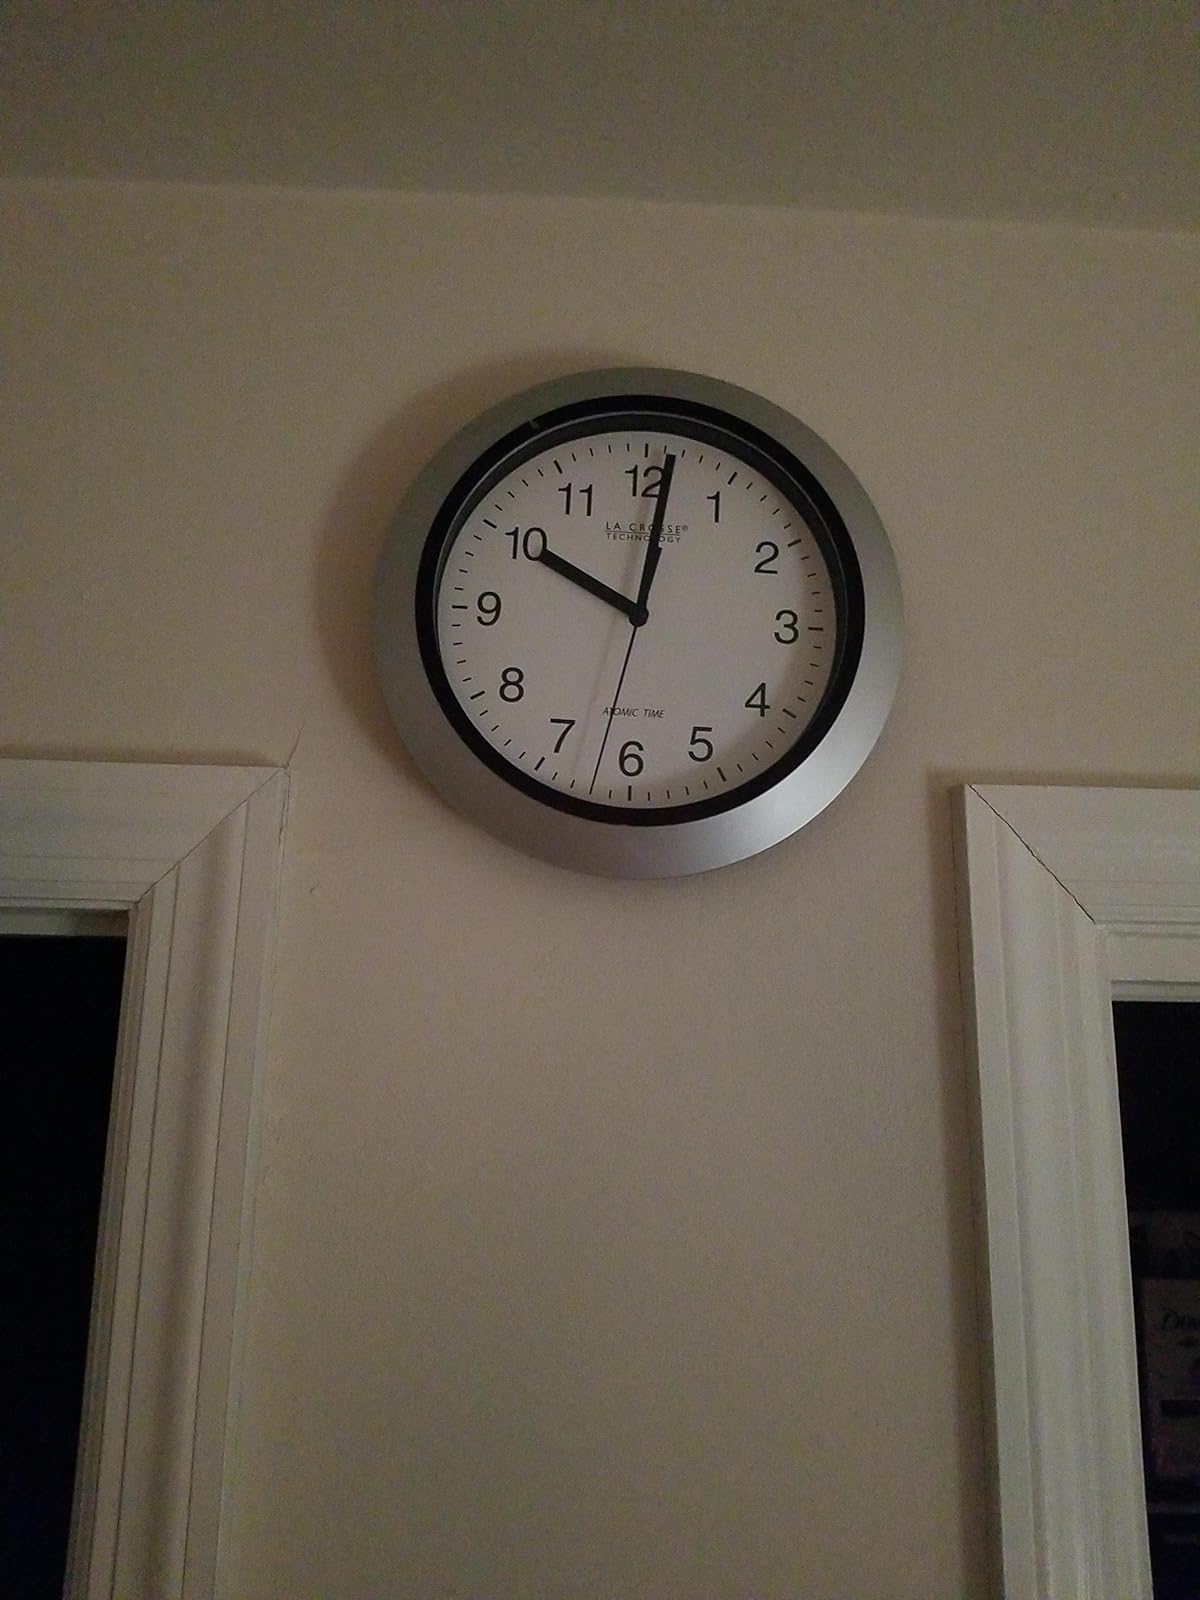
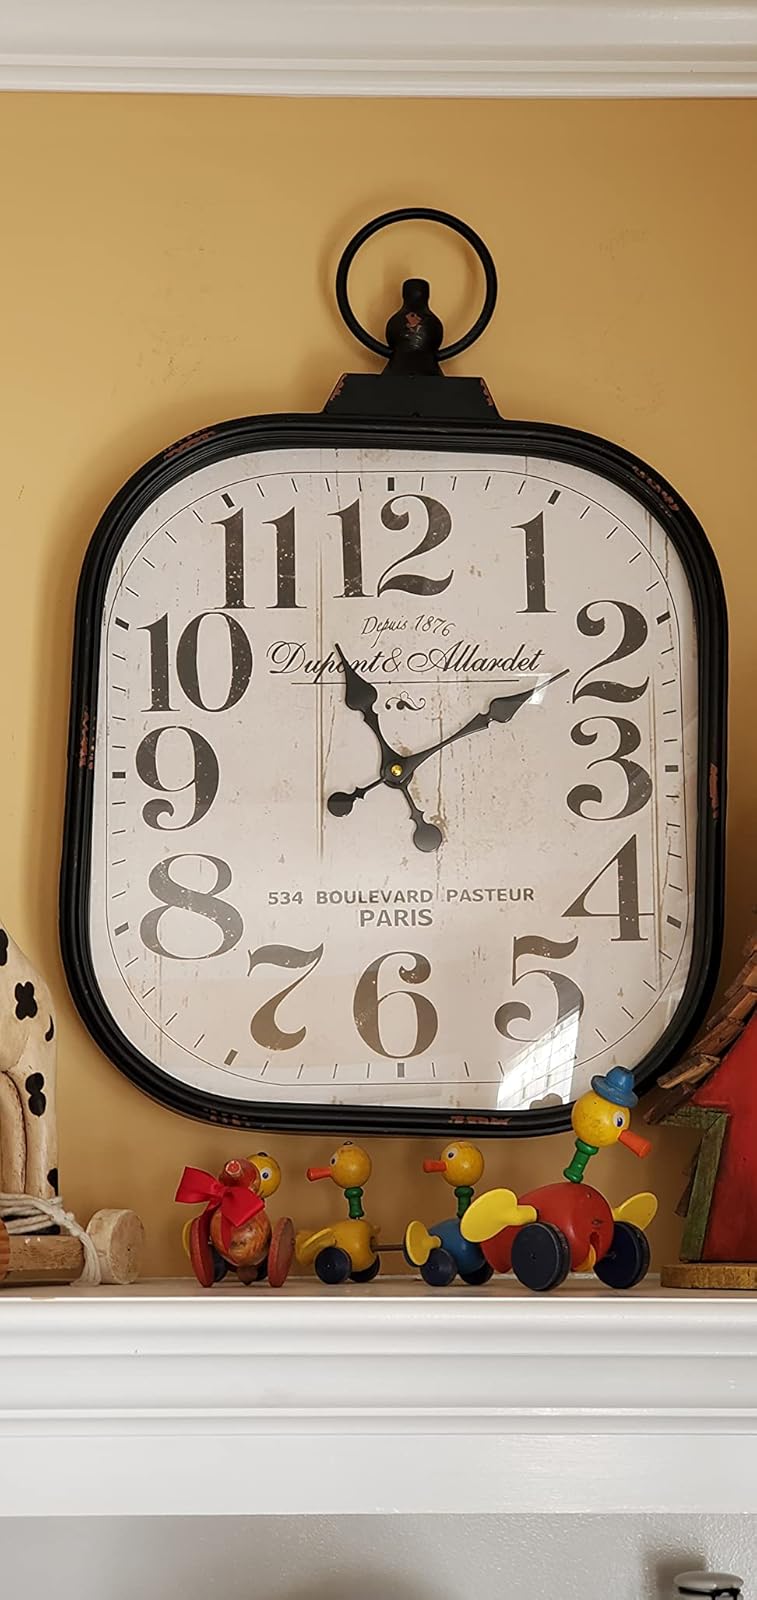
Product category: clock
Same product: no